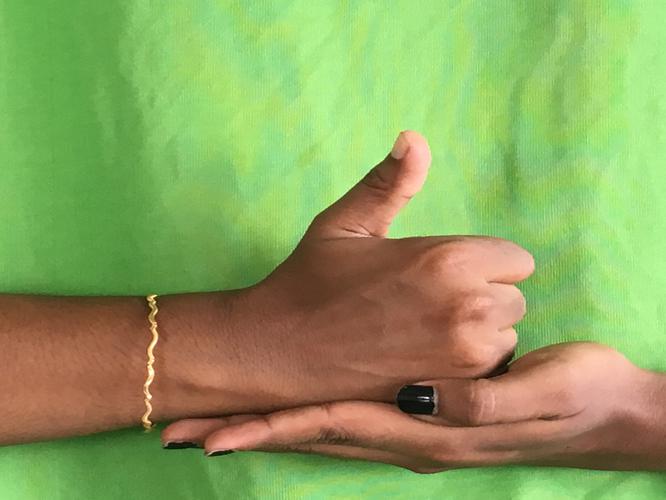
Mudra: Shivalinga
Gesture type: double_hand